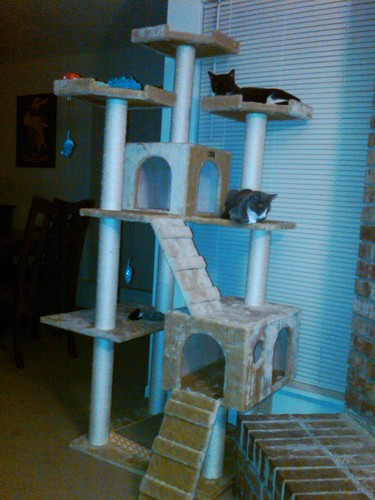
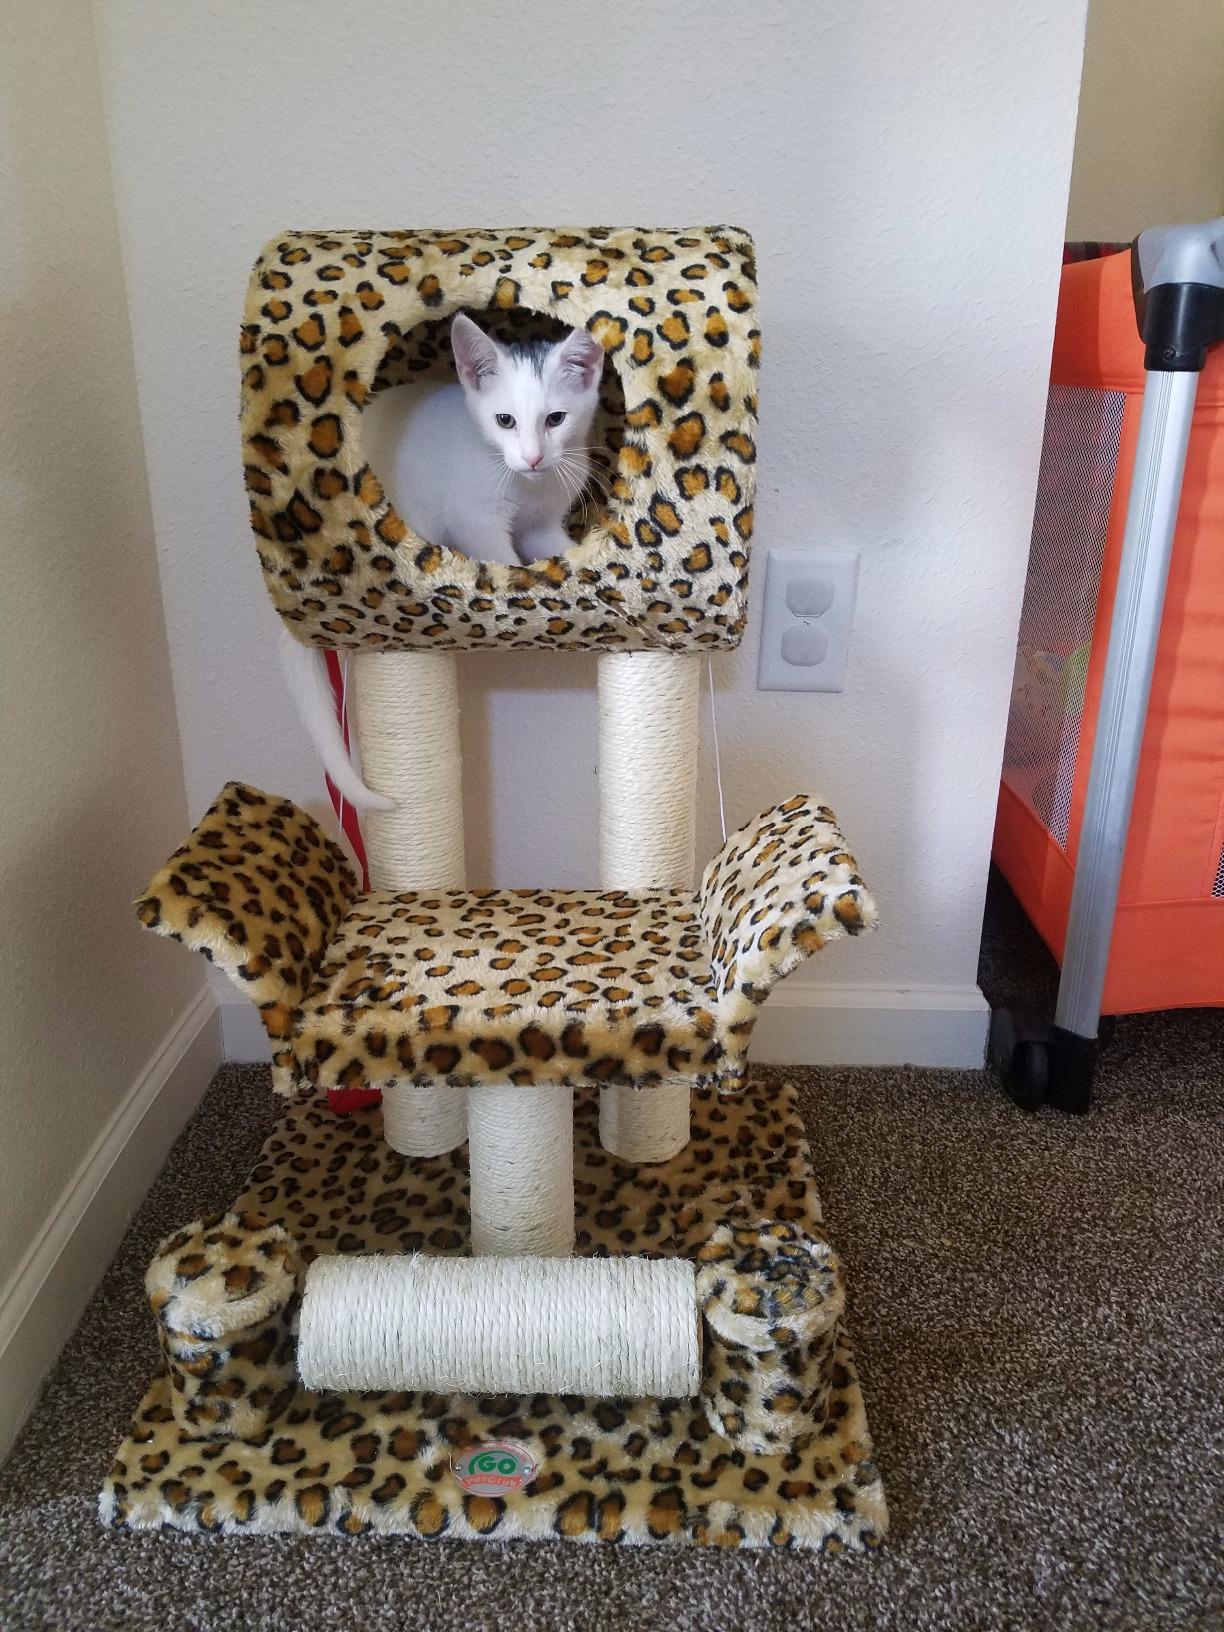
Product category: items_cat tree
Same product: no